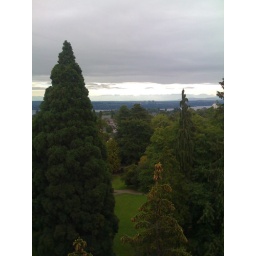
View from the water tower in Volunteer Park.